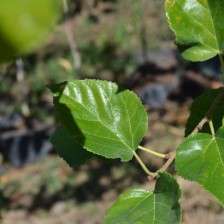
Variety: Kamphaengsaeng42